John Hull (merchant)

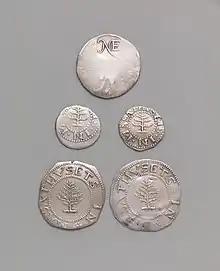
Massachusetts Bay Colony coinage

From the 1620s through the early 1650s, the Massachusetts Bay Colony's economy had been entirely dependent on barter and foreign currency, including English, Spanish, Dutch, Portuguese and counterfeit coins. In 1652, the Massachusetts General Court asked Hull to weigh, assay, and countermark foreign coins to determine their authenticity and value. Hull rejected the idea, which would not have generated profit for him, and on May 26, 1652, the General Court authorized Hull to create Massachusetts coinage in shilling, sixpence and threepence denominations by reminting foreign silver currency. Hull was made Boston "mintmaster" and the colonial government paid for tools and construction of a minting facility on Hull's land, so that he could convert silver bullion and foreign coinage into Massachusetts Bay Colony coins. Sanderson may have been primarily responsible for producing the coins.